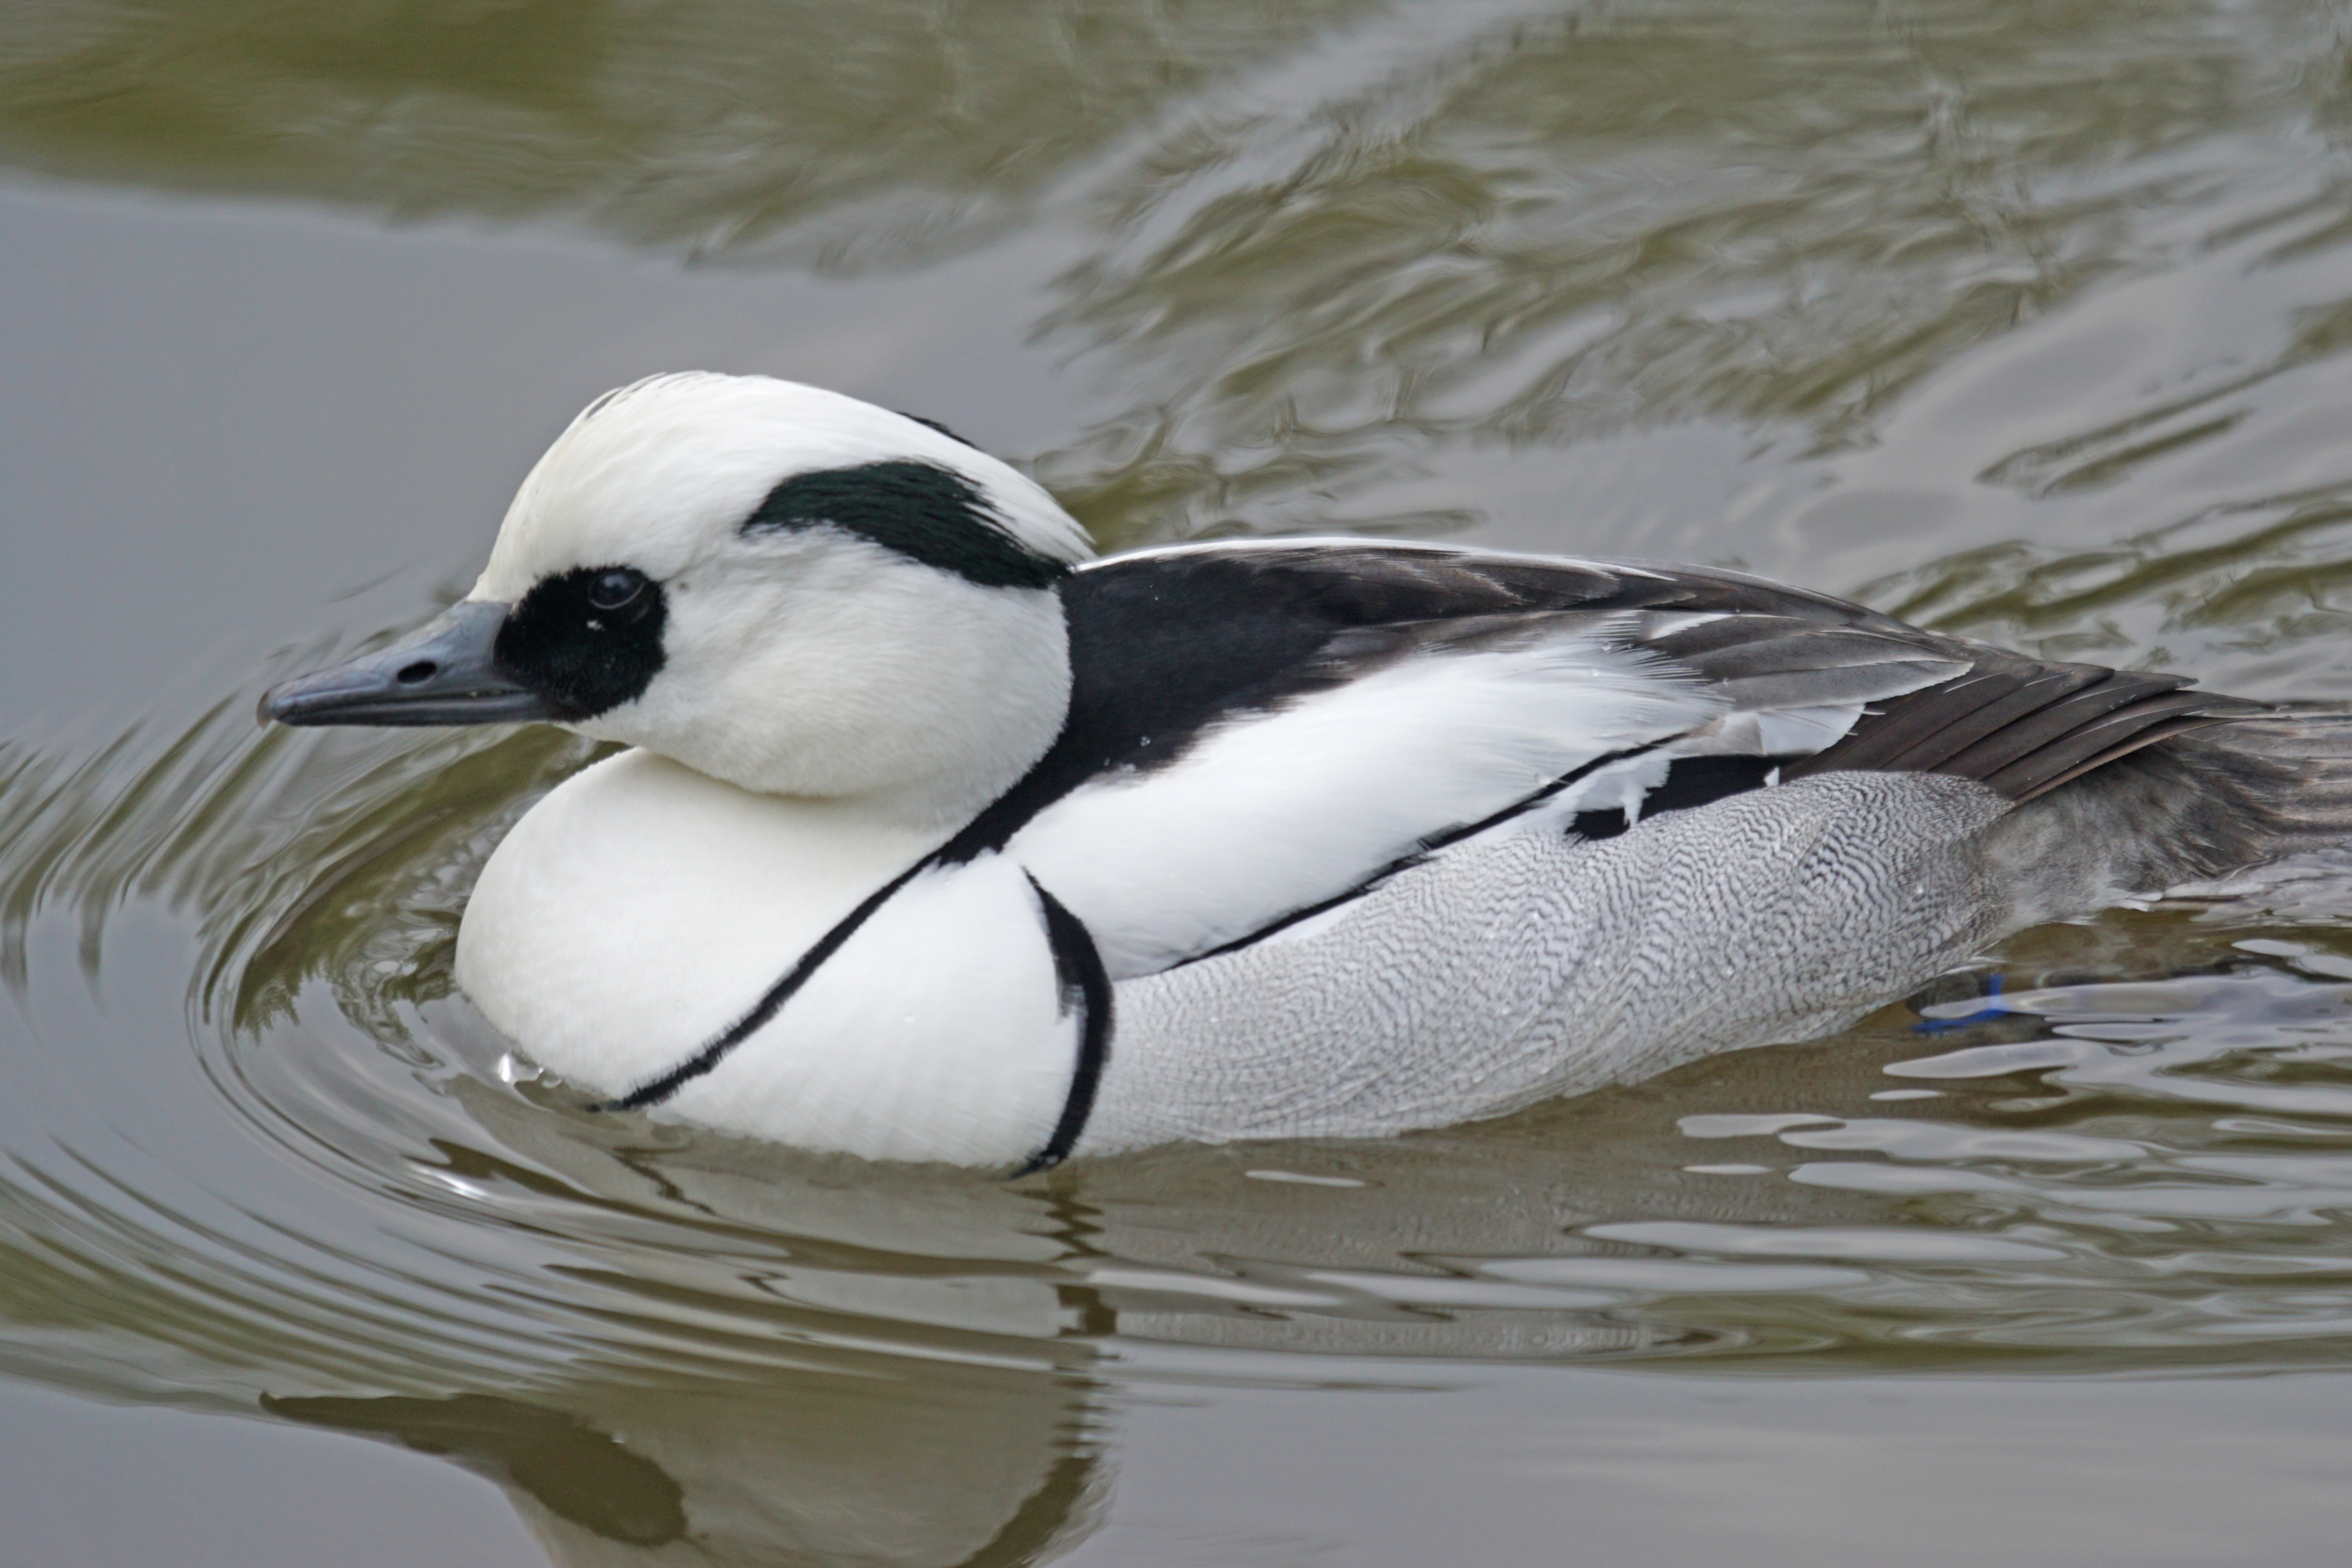
bird, seabird, wildlife, beak, fauna, drake, duck, vertebrate, elegant, water bird, duck bird, seaduck, dwarf sawyer, mergellus albellus